540

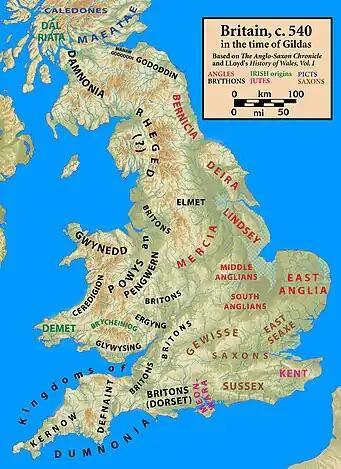
Britain in the time of Gildas (c. 540)

Year 540 (DXL) was a leap year starting on Sunday of the Julian calendar. In the Roman Empire, it was known as the Year of the Consulship of Iustinus without colleague (or, less frequently, year 1293 "Ab urbe condita"). The denomination 540 for this year has been used since the early medieval period, when the Anno Domini calendar era became the prevalent method in Europe for naming years.